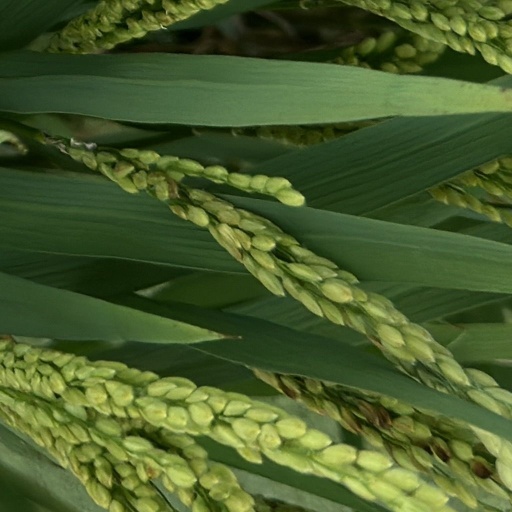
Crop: rice